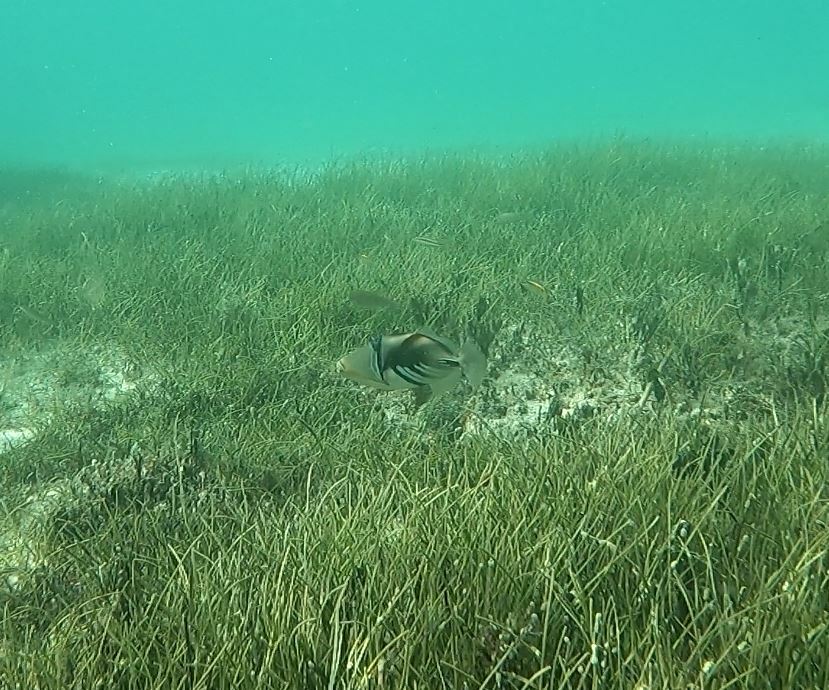
Rhinecanthus aculeatus (Lagoon Triggerfish)